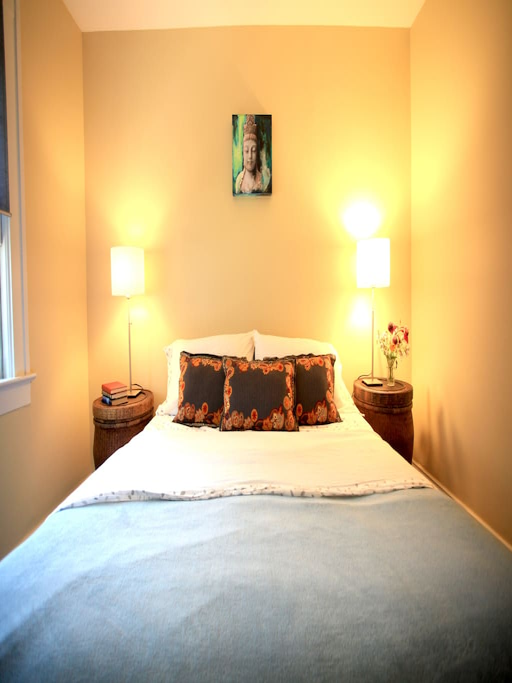
king size bed with all new natural linens .